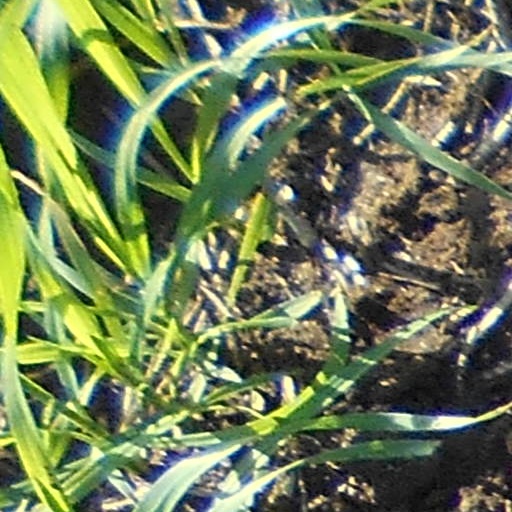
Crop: wheat